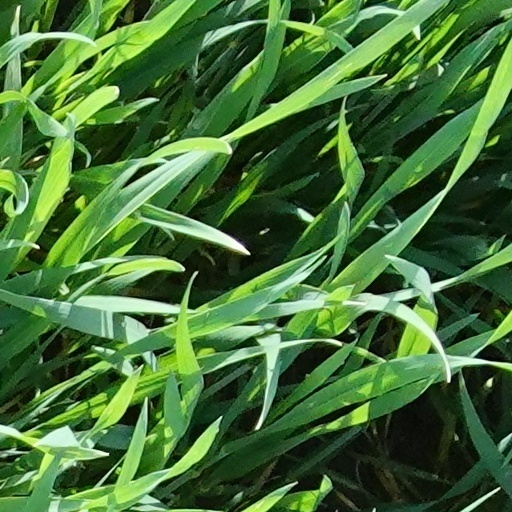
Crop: wheat